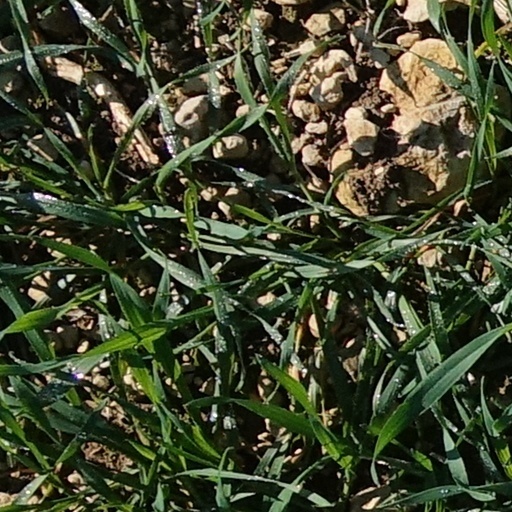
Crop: wheat